Baradha people

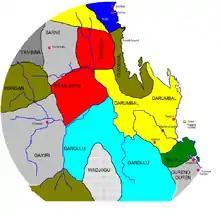
Aboriginal peoples of central-eastern Queensland

The Baradha people, also spelt Barada and Thar ar ra burra, and also known as Toolginburra, were an Aboriginal Australian people of Central Queensland not far inland from the east coast.